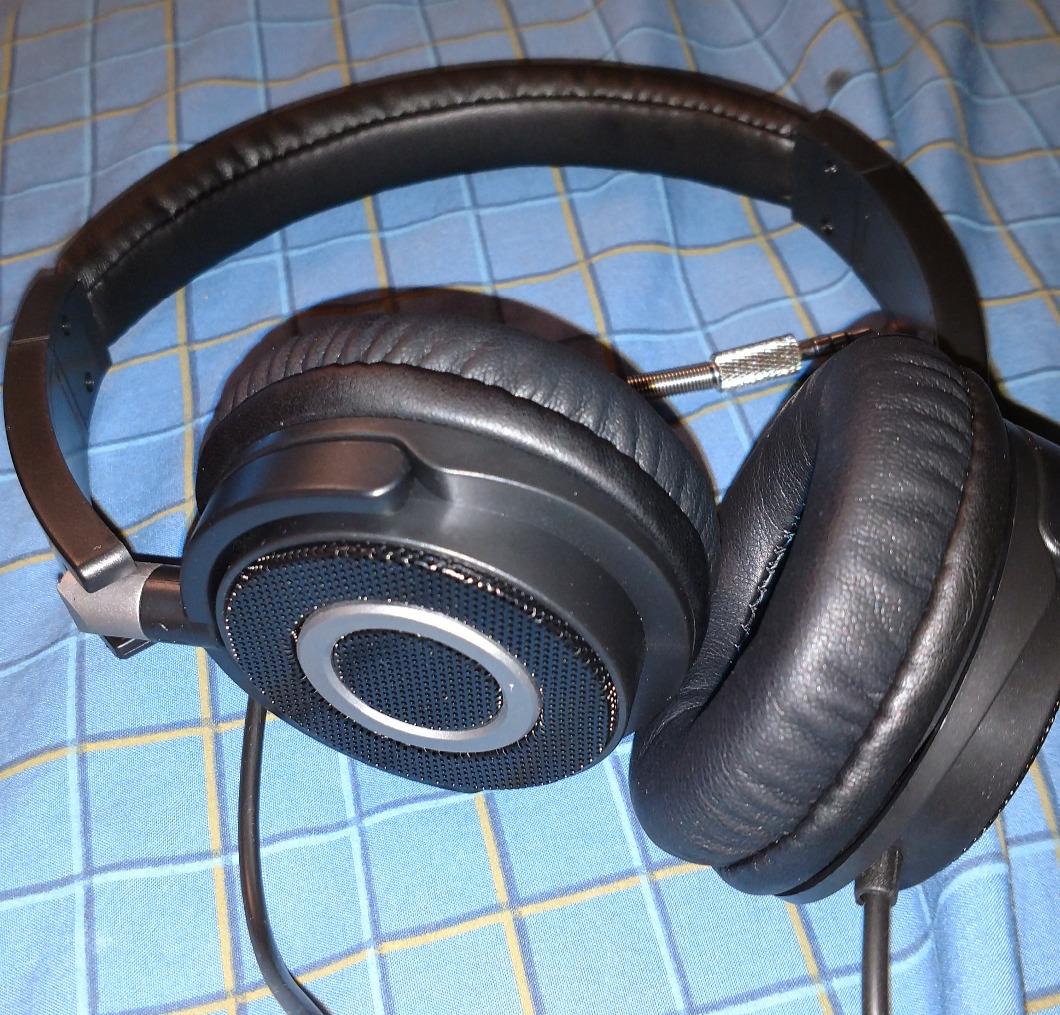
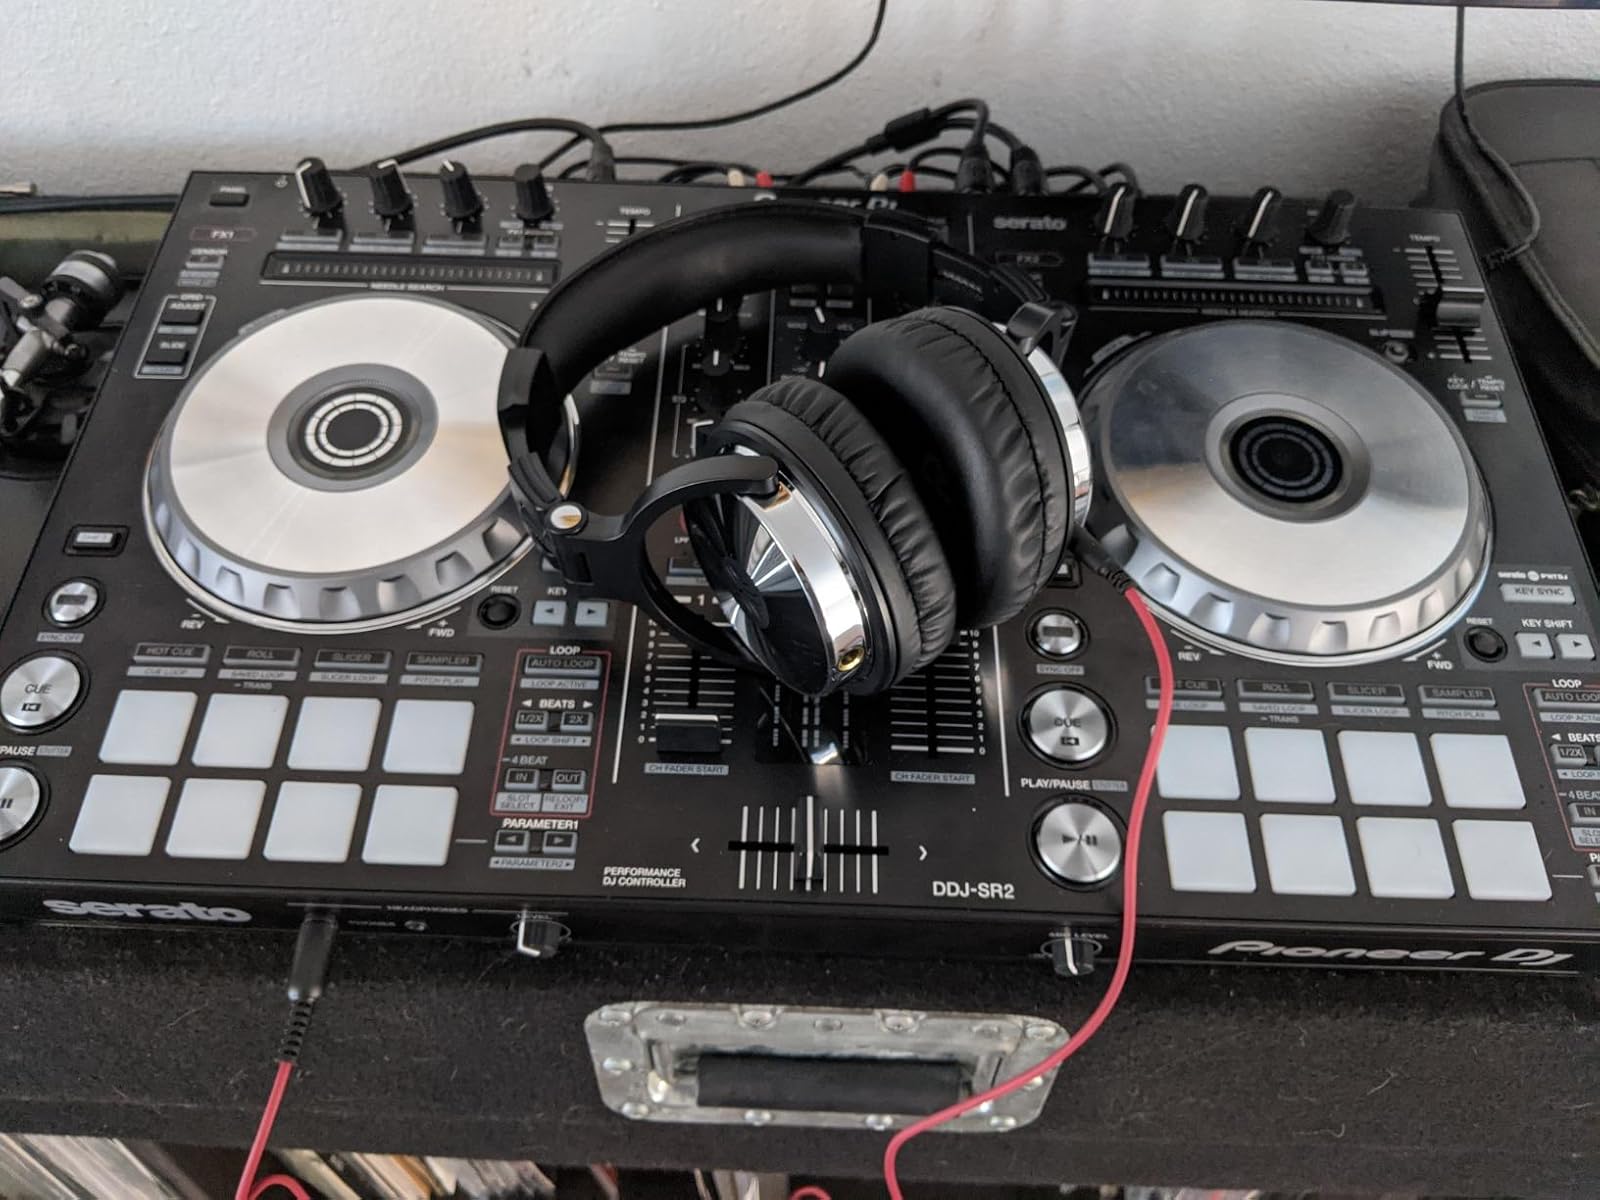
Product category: headphones
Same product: no